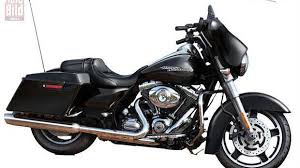
Vehicle type: Motorcycles